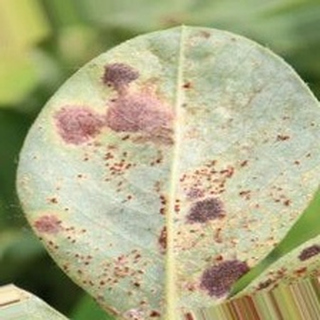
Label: groundnut_rust